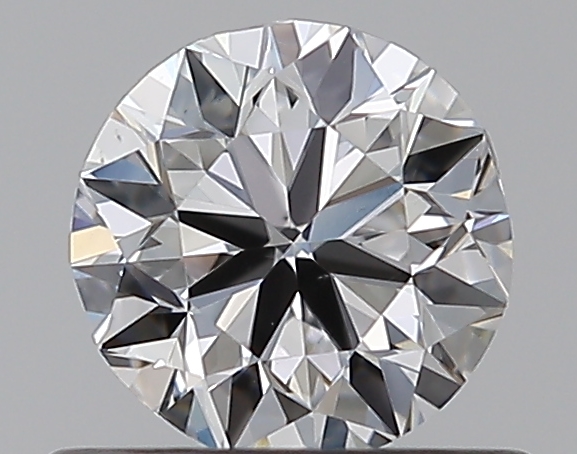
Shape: round
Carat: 0.5
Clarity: VS2
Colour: D
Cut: VG
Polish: GD
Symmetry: GD
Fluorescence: N
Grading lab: GIA
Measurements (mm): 4.9 x 4.99 x 3.17